RuSPORT

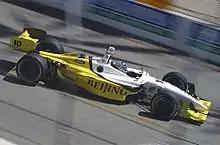
A. J. Allmendinger in the RuSPORT #10 at the 2005 Toyota Grand Prix of Long Beach

RuSPORT was an auto racing team that competed in the Champ Car World Series. It was founded in September 2002 by Carl Russo.